Disaster (JoJo song)

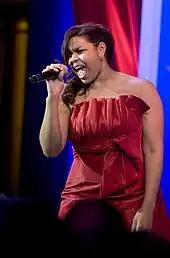
"Disaster" was compared to the Jordin Sparks song "Battlefield".

"Disaster" received generally positive reviews from contemporary music critics, who noted similarities to JoJo's "Too Little Too Late" (2006), as well as Jordin Sparks's "Battlefield" (2009). However, the song was also criticized for not showing any progression after a five-year hiatus.